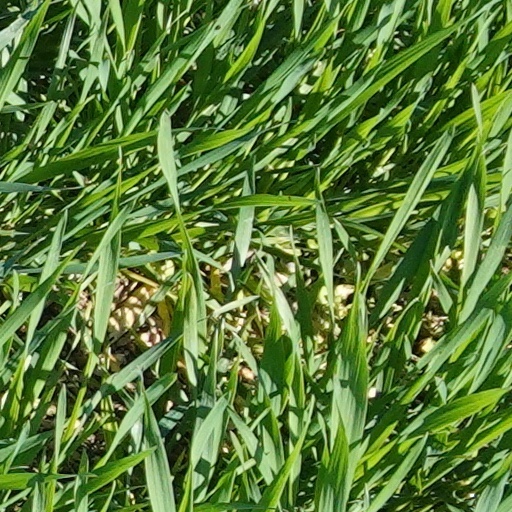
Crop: wheat